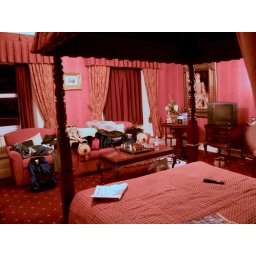
Our bedroom in the Queens Hotel Chester, complete with four-poster bed